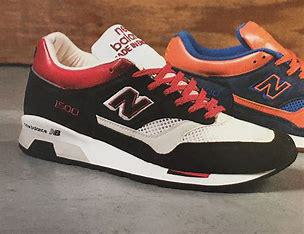
Brand: New
Model: Balance 1500